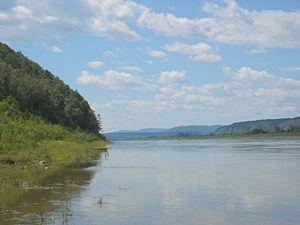
L'Amour est un fleuve d'Asie. Il s'étend sur 4 354 km depuis la source de l'Argoun, ce qui en fait le premier fleuve de Sibérie — moins long toutefois que le système formé par l'Ob et son affluent l'Irtych — et le cinquième d'Asie pour la longueur de son cours. Il se jette dans le détroit de Tatarie, face à l'île de Sakhaline, juste au sud de la mer d'Okhotsk. Une grande partie de son cours marque la frontière entre l'extrême-orient russe et la Chine. Son bassin versant s'étend sur une partie de la Mongolie, de la Chine et de la Russie.